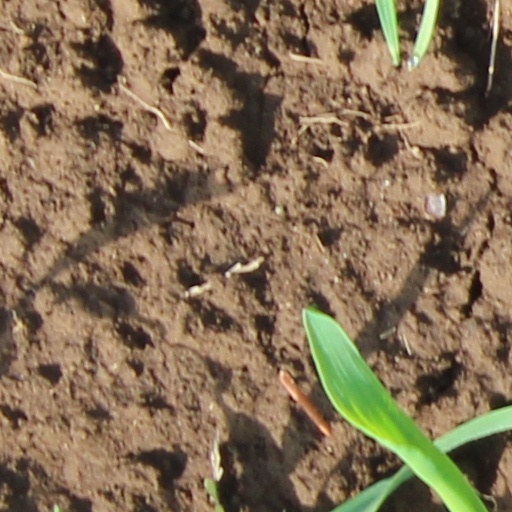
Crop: wheat